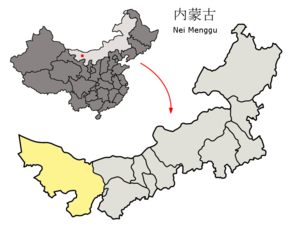
La ligue d'Alxa est une ligue de la région autonome de Mongolie-Intérieure en Chine. Son centre administratif est la Bannière gauche d'Alxa.